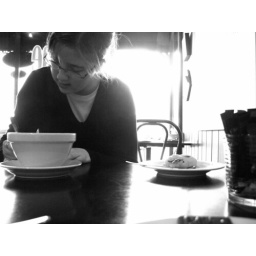
A black and white version of a photo i took of Penny, in Caffeine, a cafe in Whangarei, New Zealand